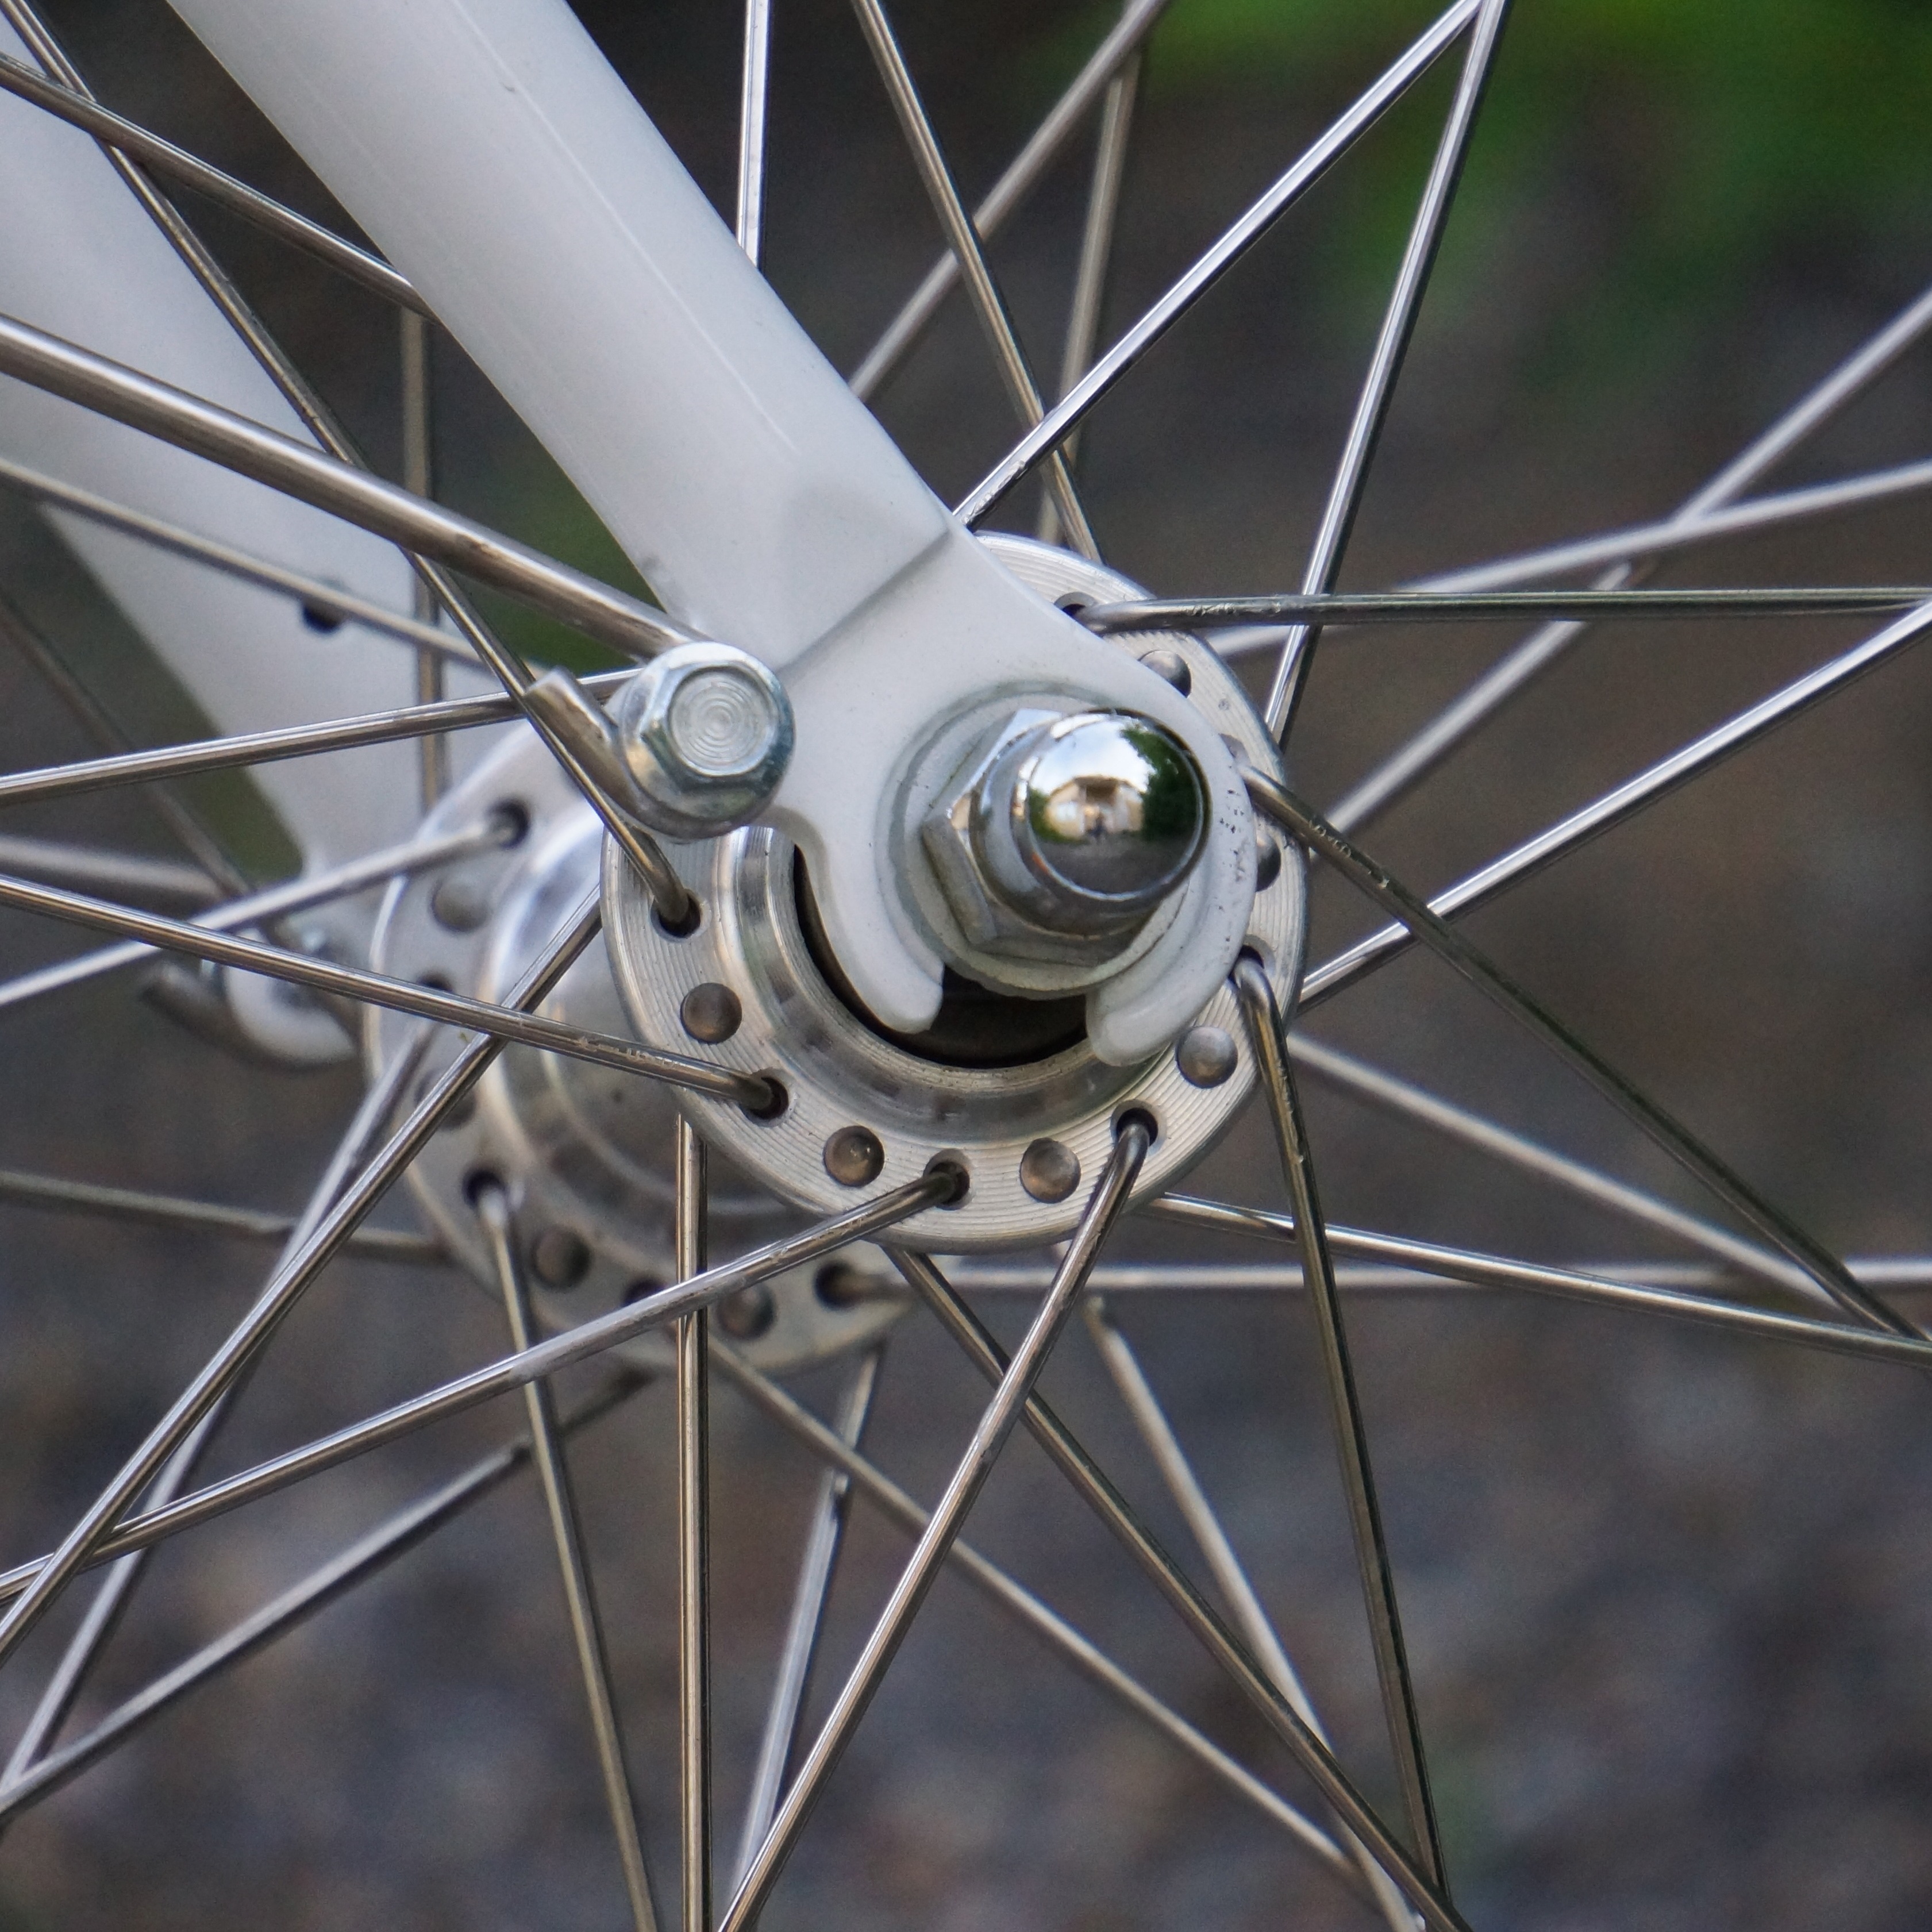
wing, wheel, bicycle, bike, vehicle, spoke, sports equipment, mountain bike, rim, freeride, bicycle frame, bicycle wheel, land vehicle, bicycle part, cyclo cross bicycle, bmx bike, road bicycle, racing bicycle, bicycle axle, akselli, the wheel of the